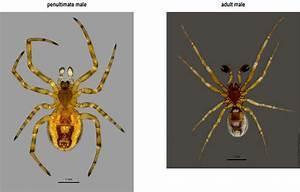
spider